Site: brandenburg
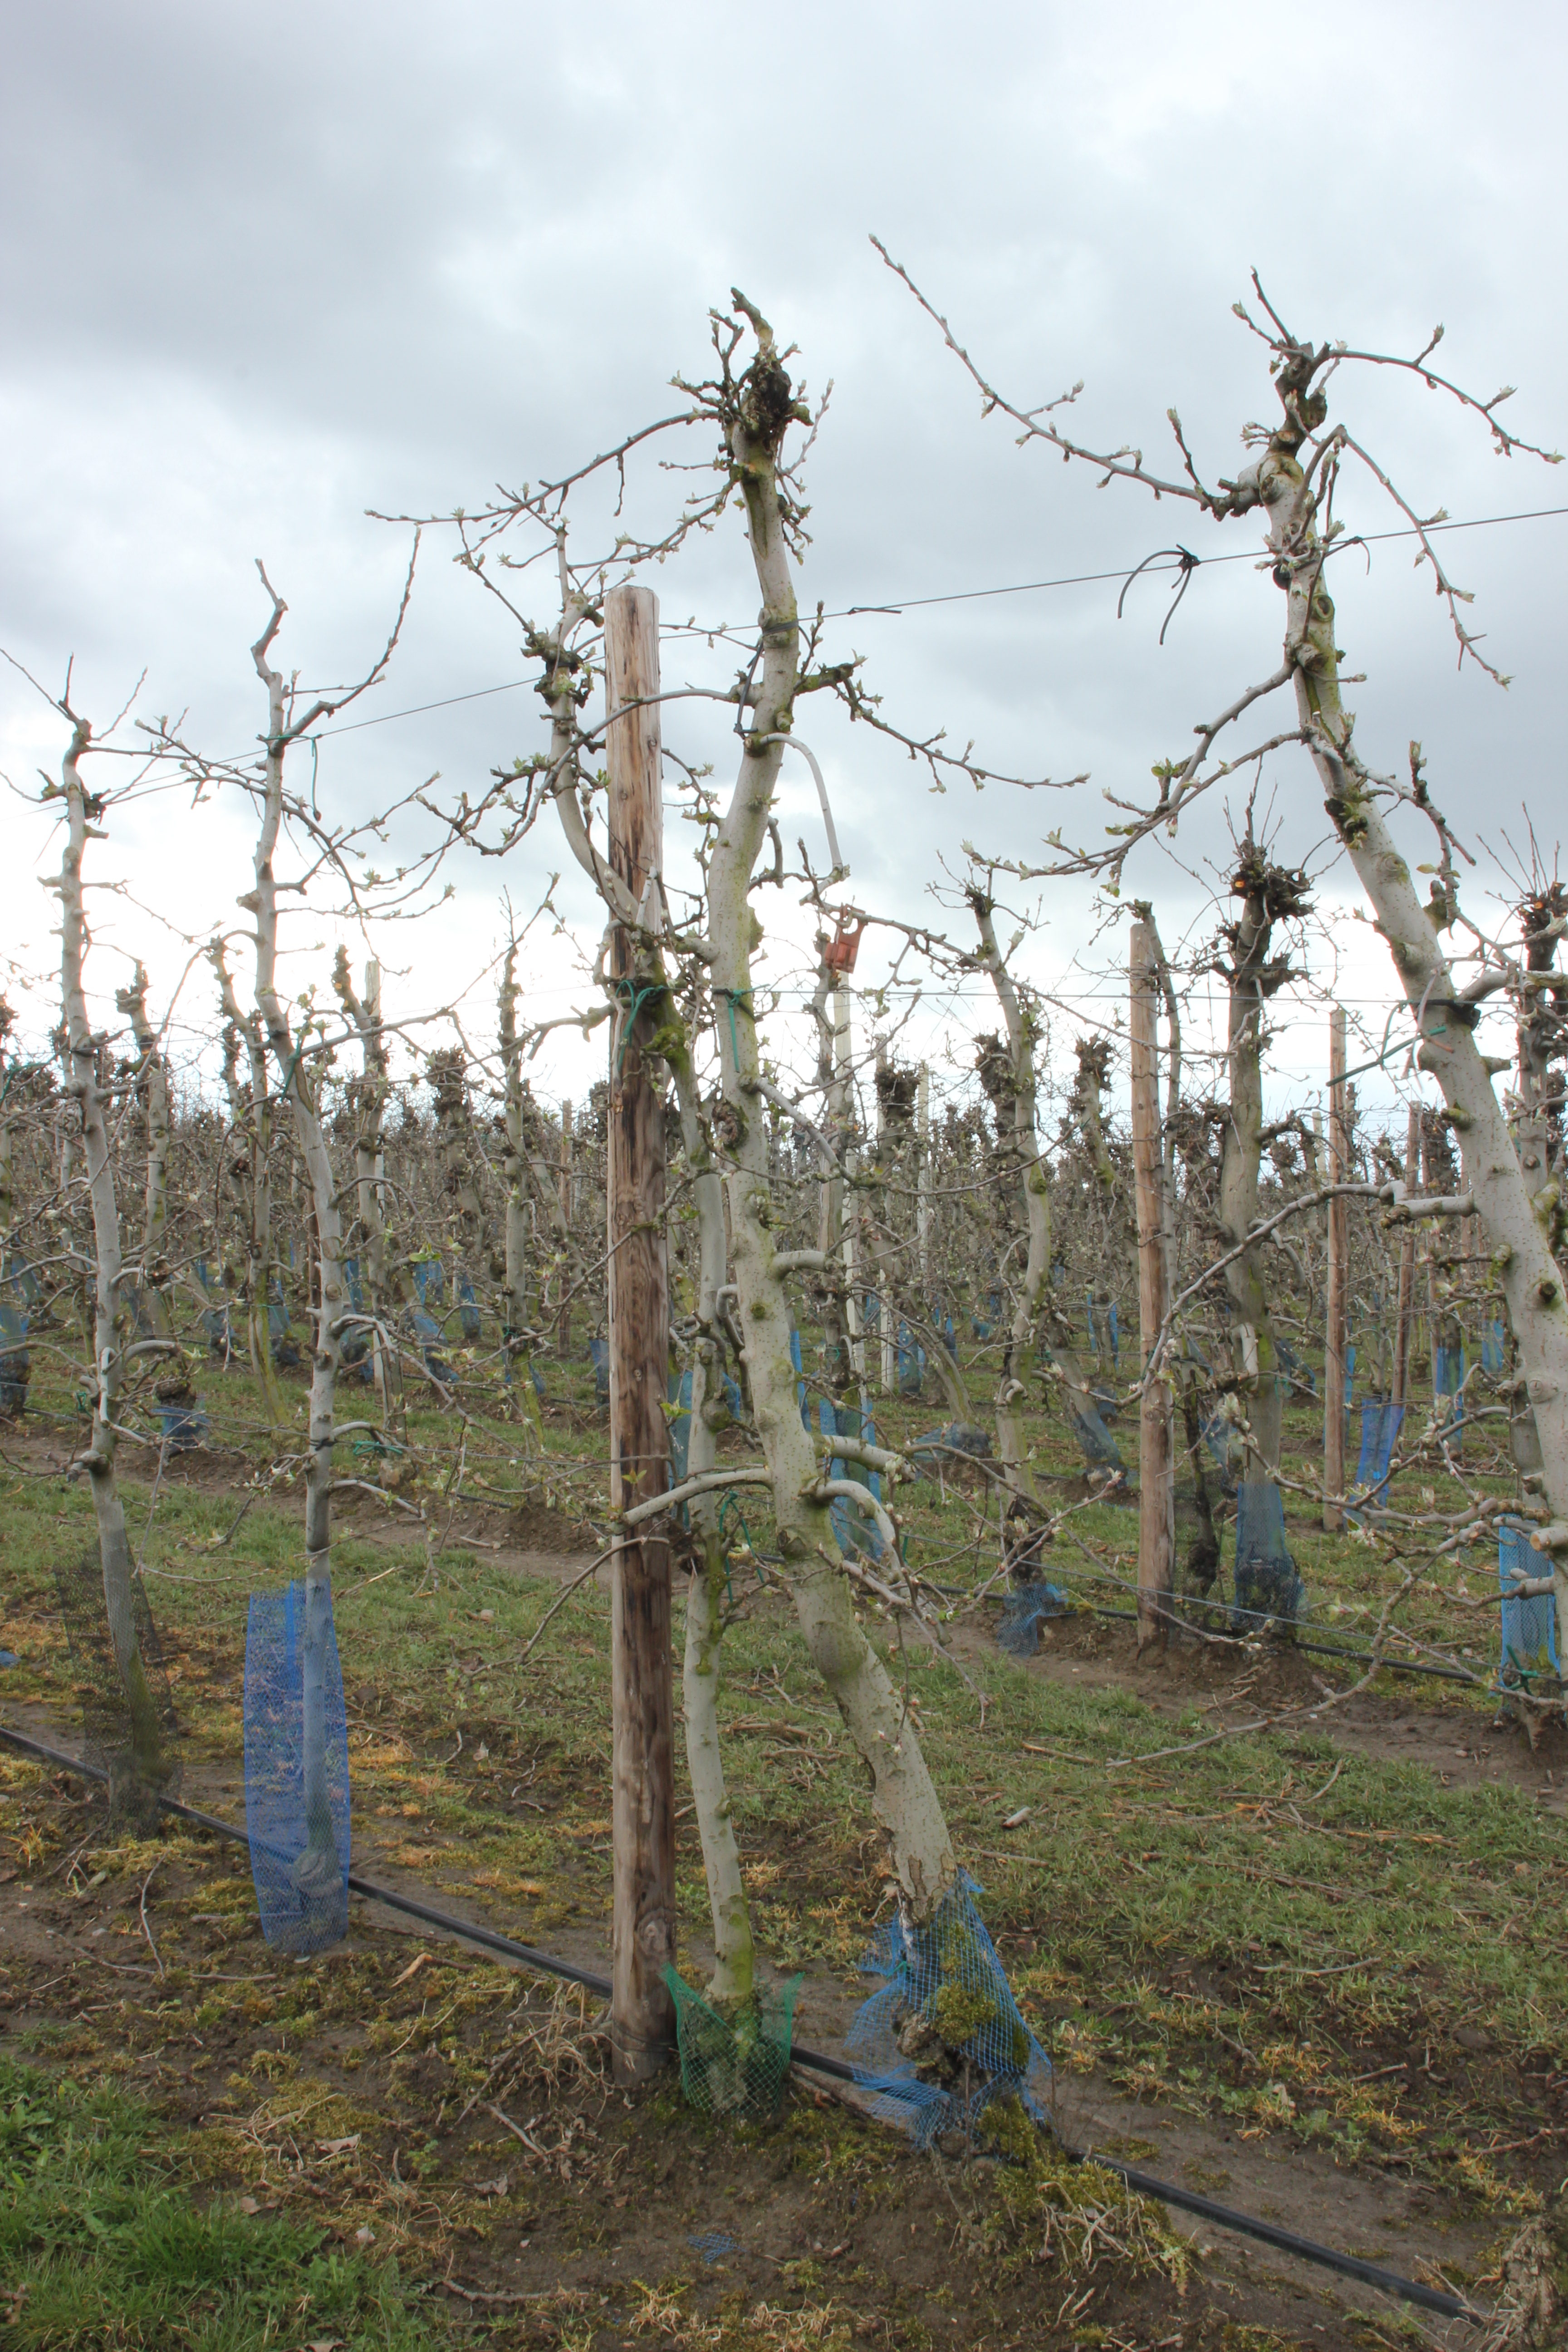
Growth stage (BBCH 55): Inflorescence emergence